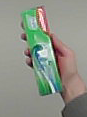
Product: colgate_toothpaste